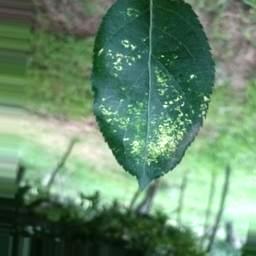
Label: Apple_Mosaic